History of Budapest

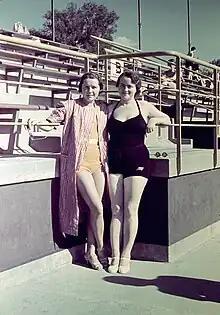
Bathers in Budapest, 1938

At the beginning of the 20th century the cultural efflorescence and sparkling energy of abundance and well-being of Budapest rivaled that of Vienna and its café society that of Paris, a belle époque extinguished by World War I.